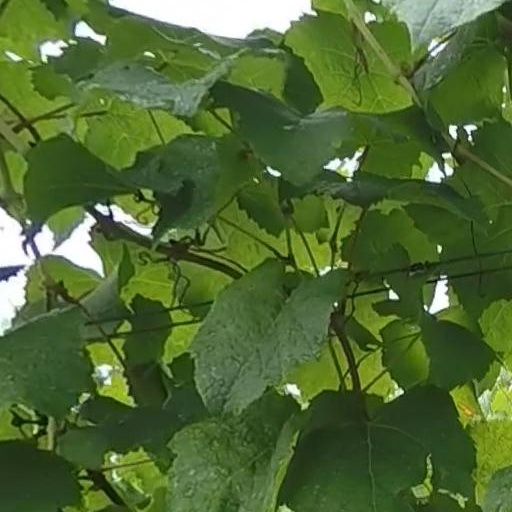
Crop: grape